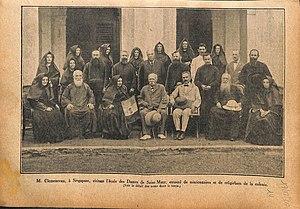
L'Illustration 1920, Georges Clemenceau en visite chez les dames de Saint-Maurice à Singapour en présence des missionnaires de la colonie.
Les Sœurs de l'Enfant Jésus - Nicolas Barré, aussi appelées Dames de Saint-Maur, sont une congrégation religieuse féminine enseignante de droit pontifical.